Japanese Australians

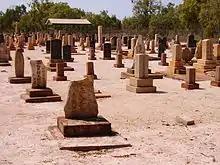
Japanese Cemetery of Broome.

In Australia from the late 19th and early 20th Century many worked as pearlers in Northern Australia or in the sugar cane industry in Queensland. They were particularly prominent in the Western Australian Kimberley town of Broome, where until the Second World War they were the largest ethnic group. Several streets of Broome have Japanese names, the town has one of the largest Japanese cemeteries outside Japan and the creole language Broome Pearling Lugger Pidgin contained many Japanese words.